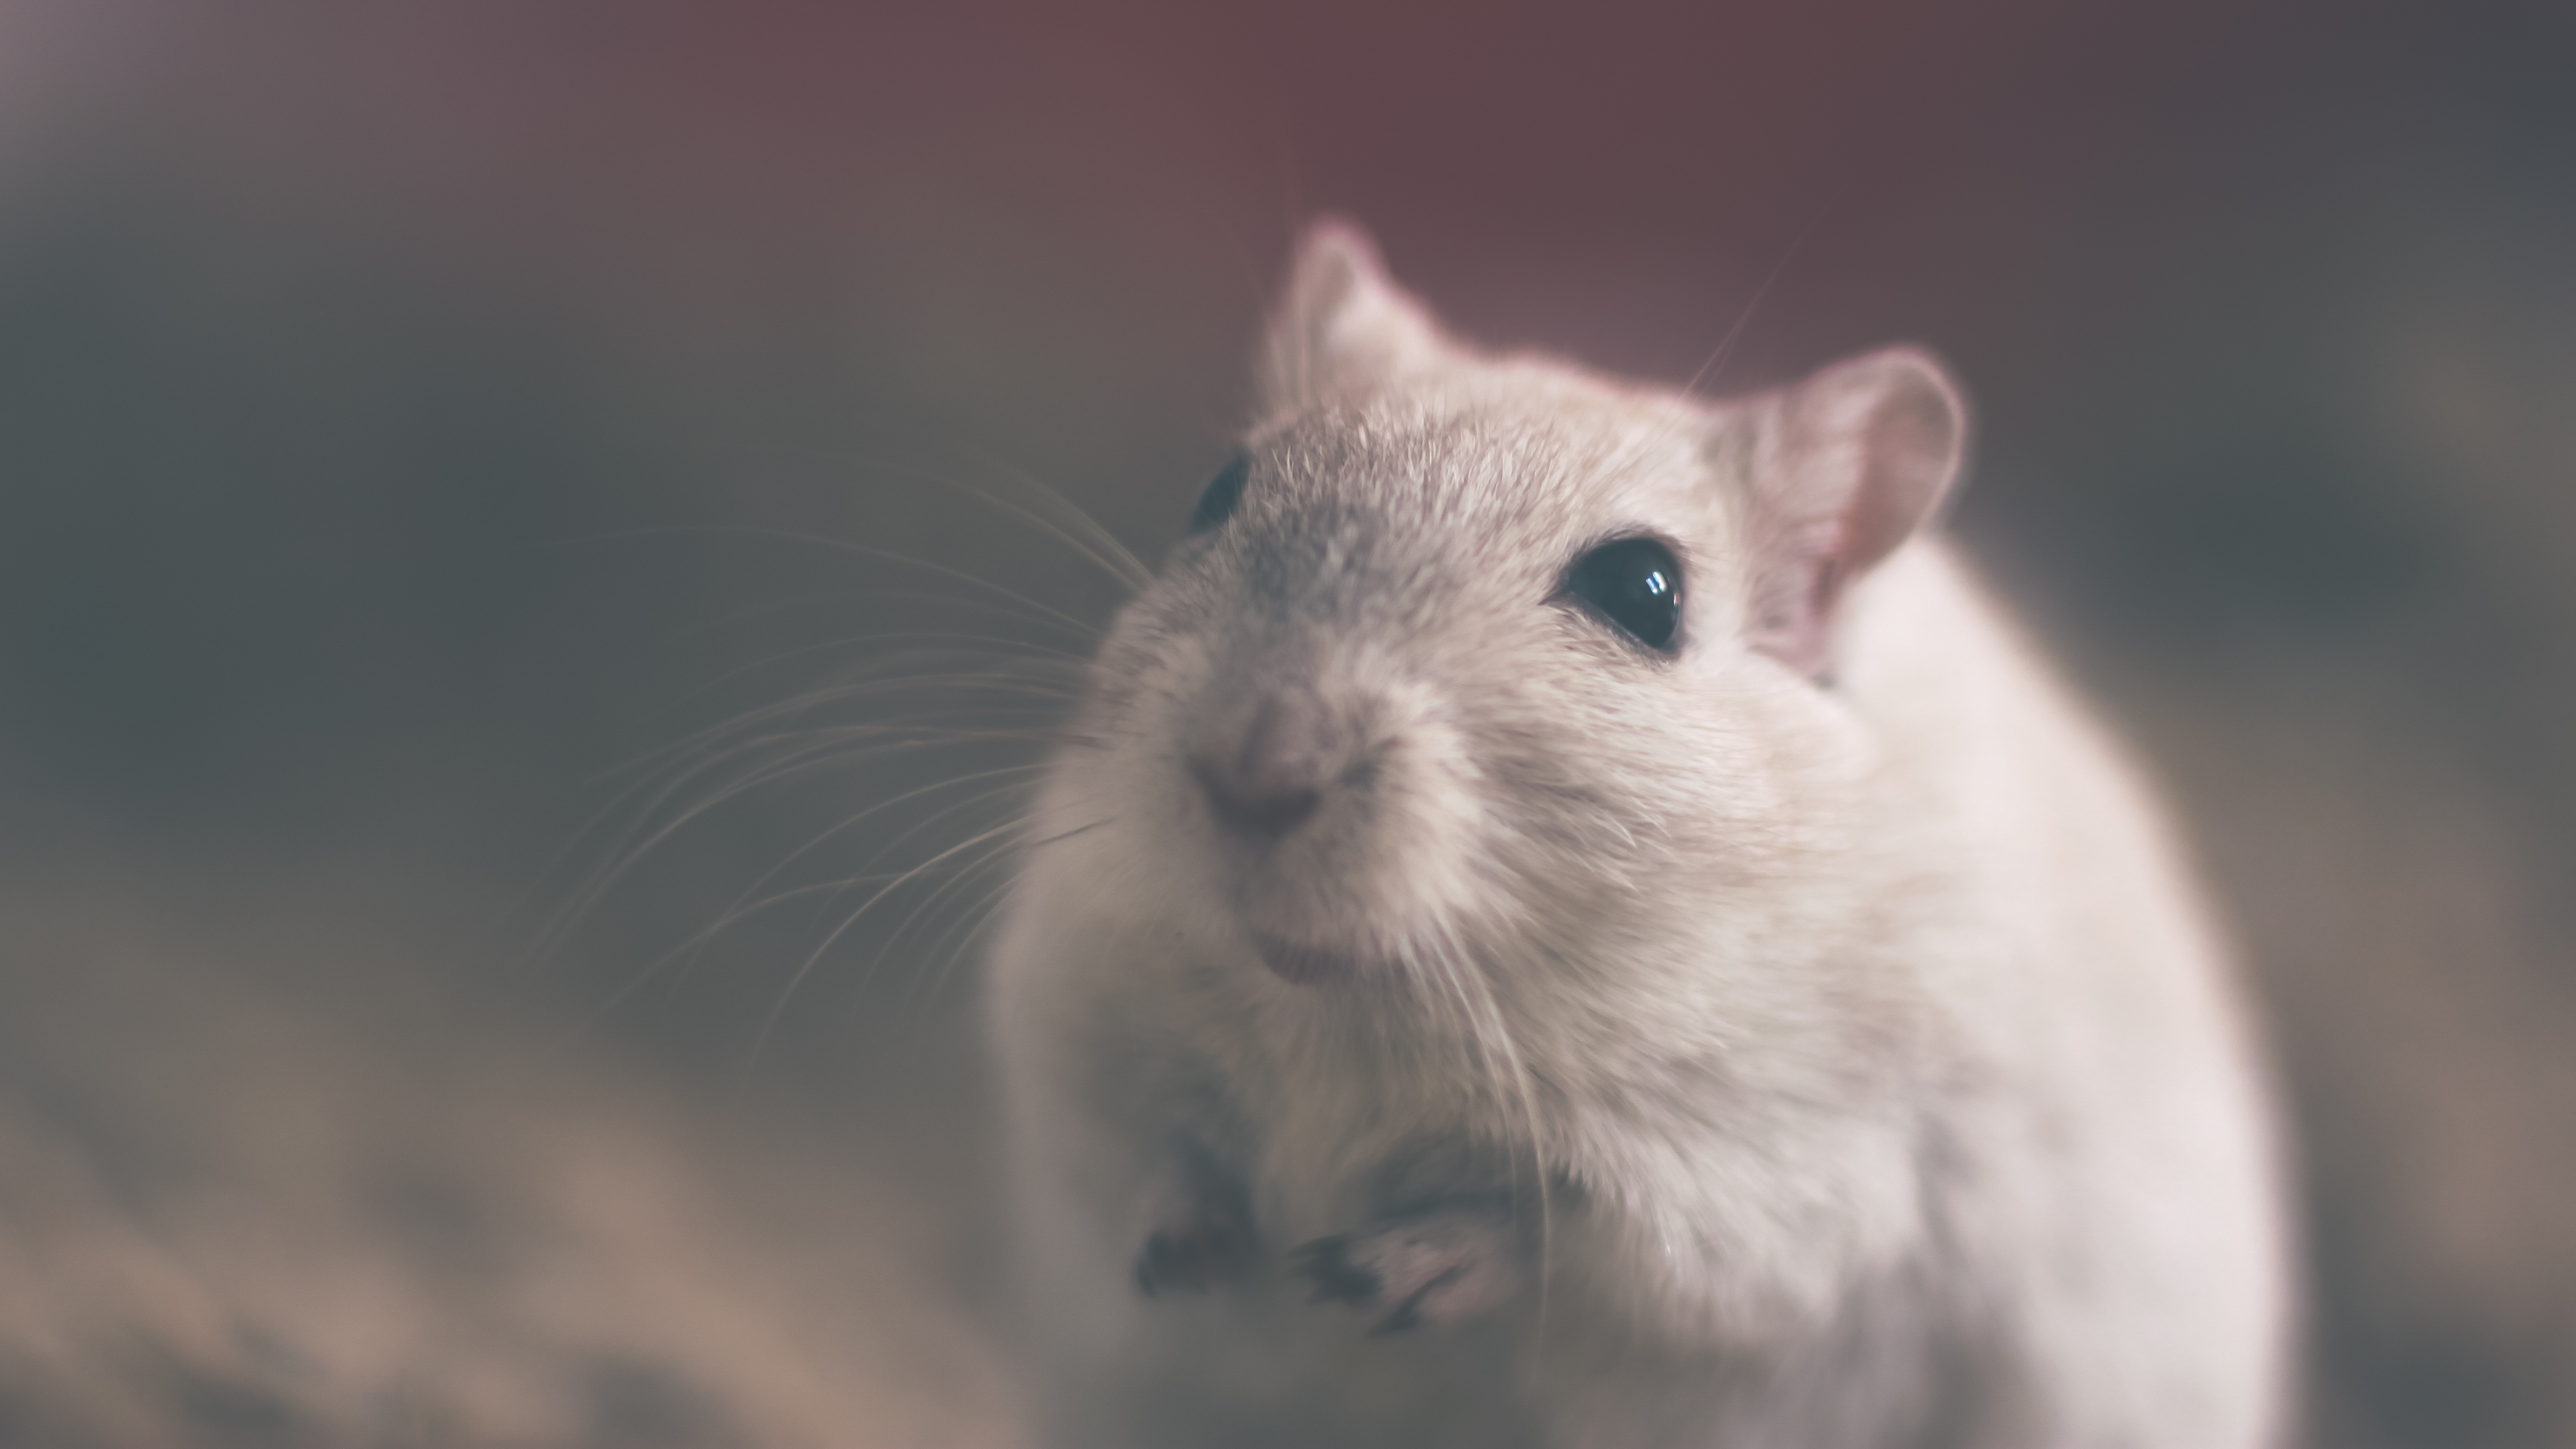
white, mouse, animal, mammal, hamster, rodent, fauna, close up, whiskers, vertebrate, gerbil, muroidea, muridae